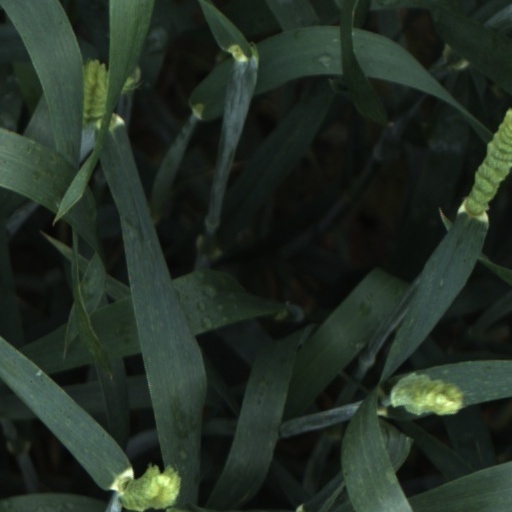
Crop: wheat